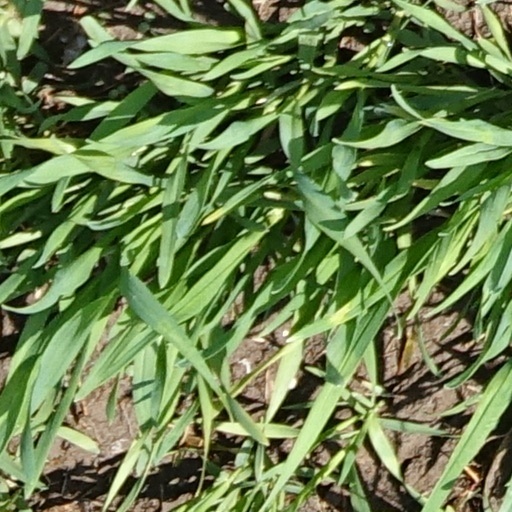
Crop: wheat